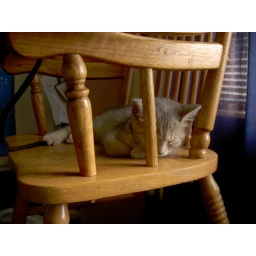
Kitty sleeping in high chair